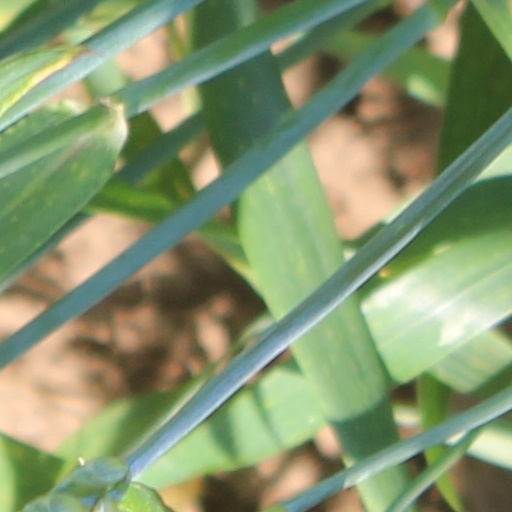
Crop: wheat